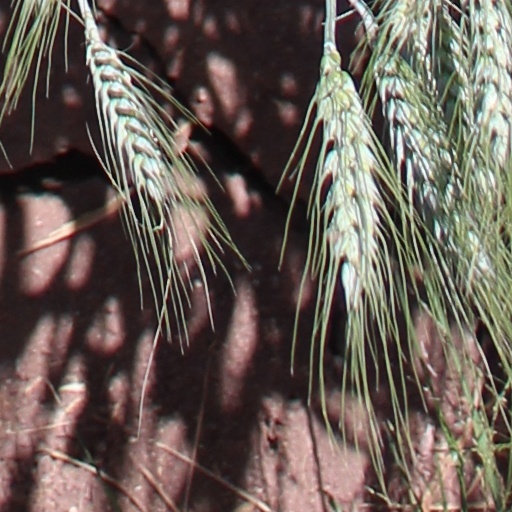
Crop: wheat